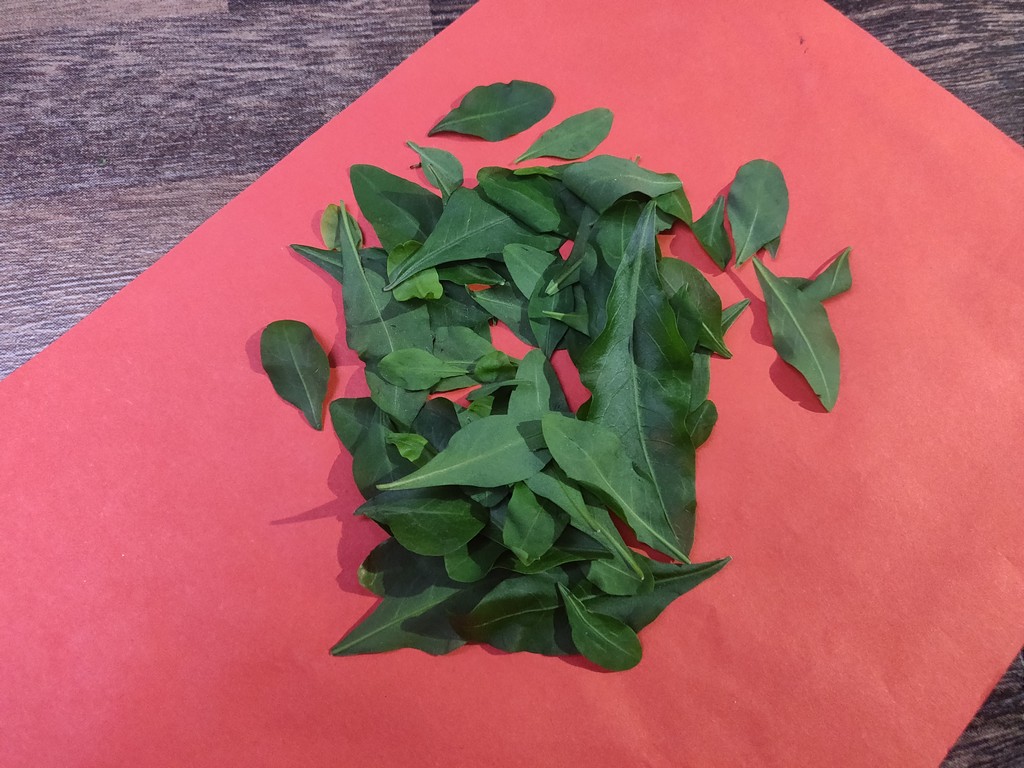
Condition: Healthy
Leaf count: multiple
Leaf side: unknown